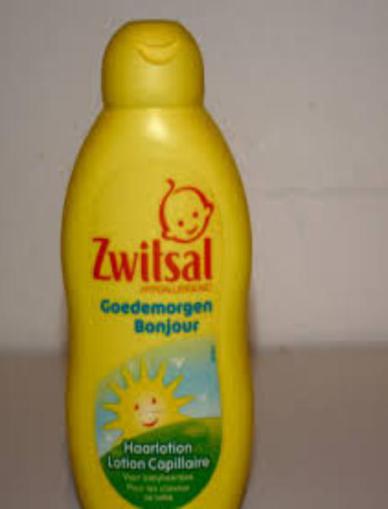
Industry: Necessities